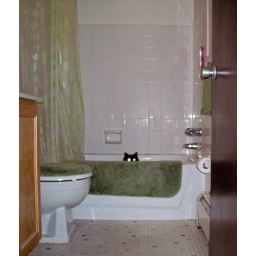
Skittles in da tub (there wasn't any water in the tub) - 12/2007